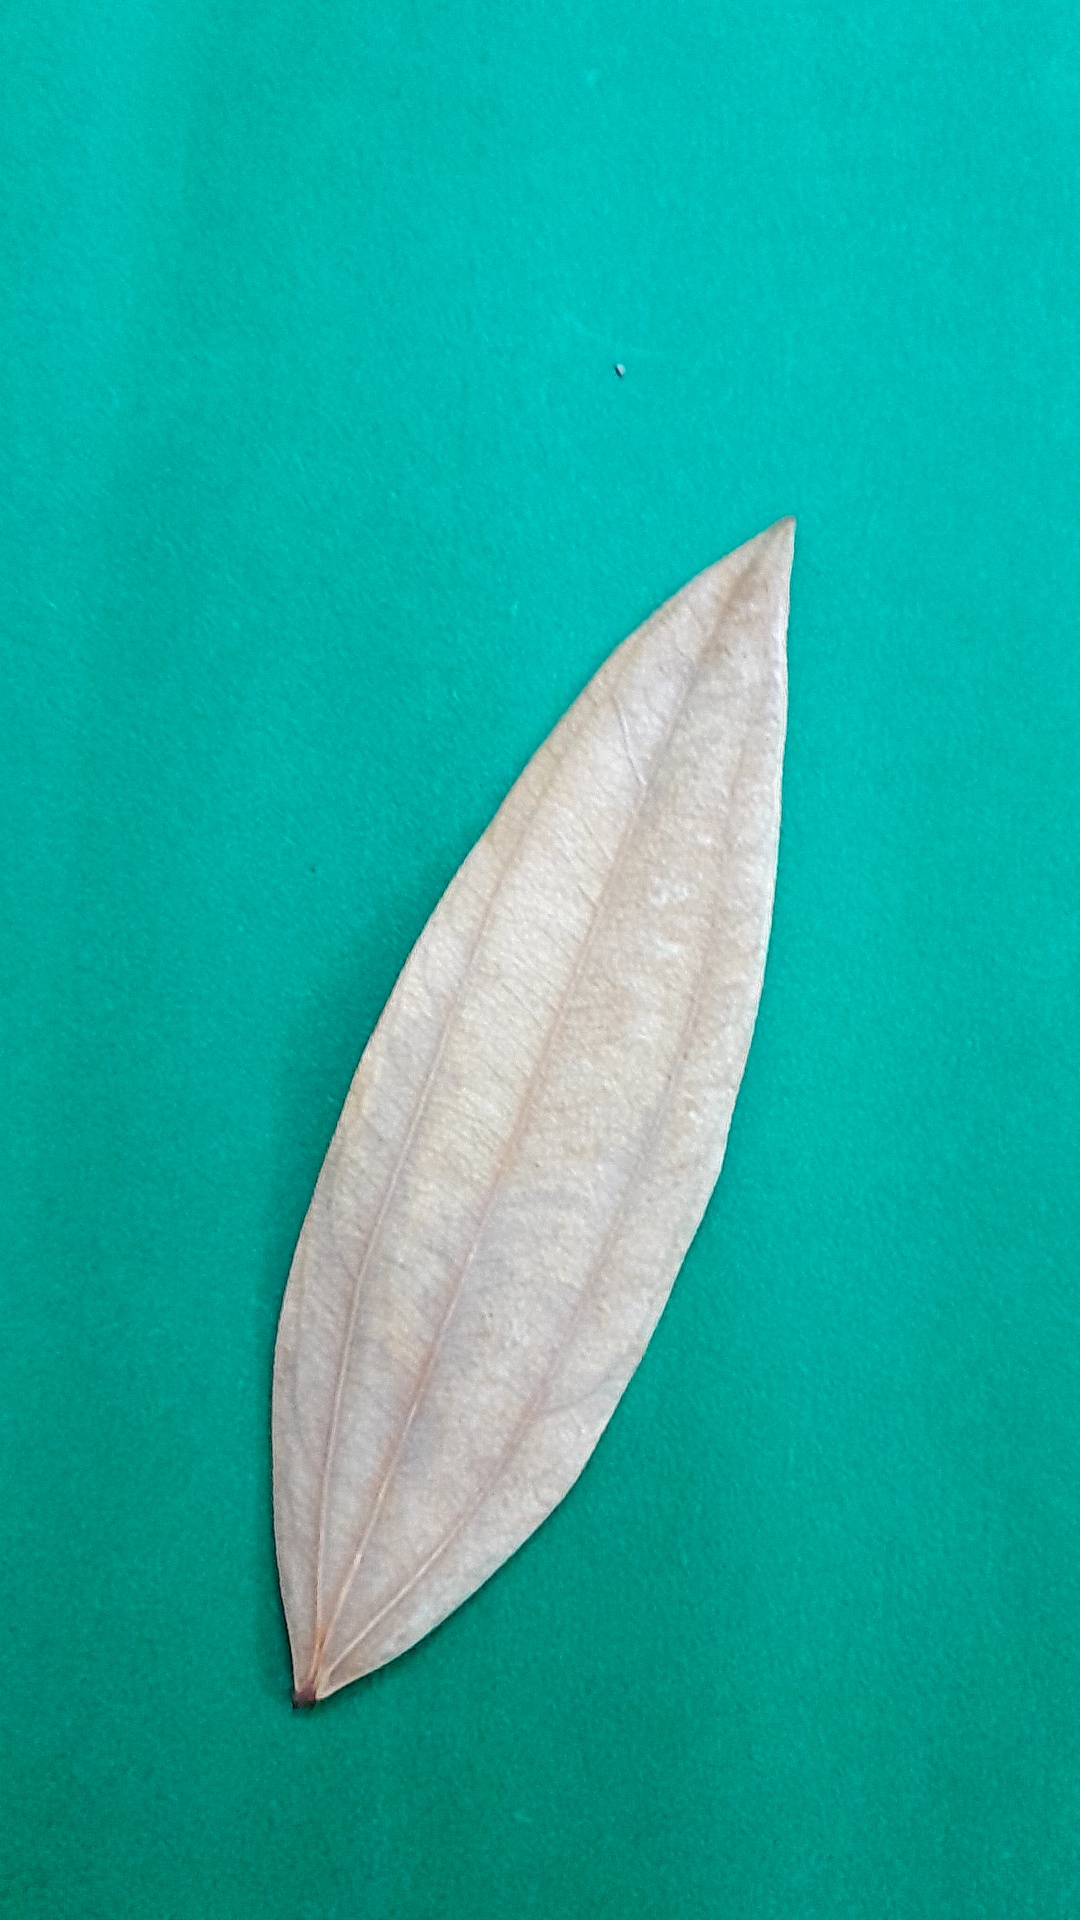
Label: Dry Leaf